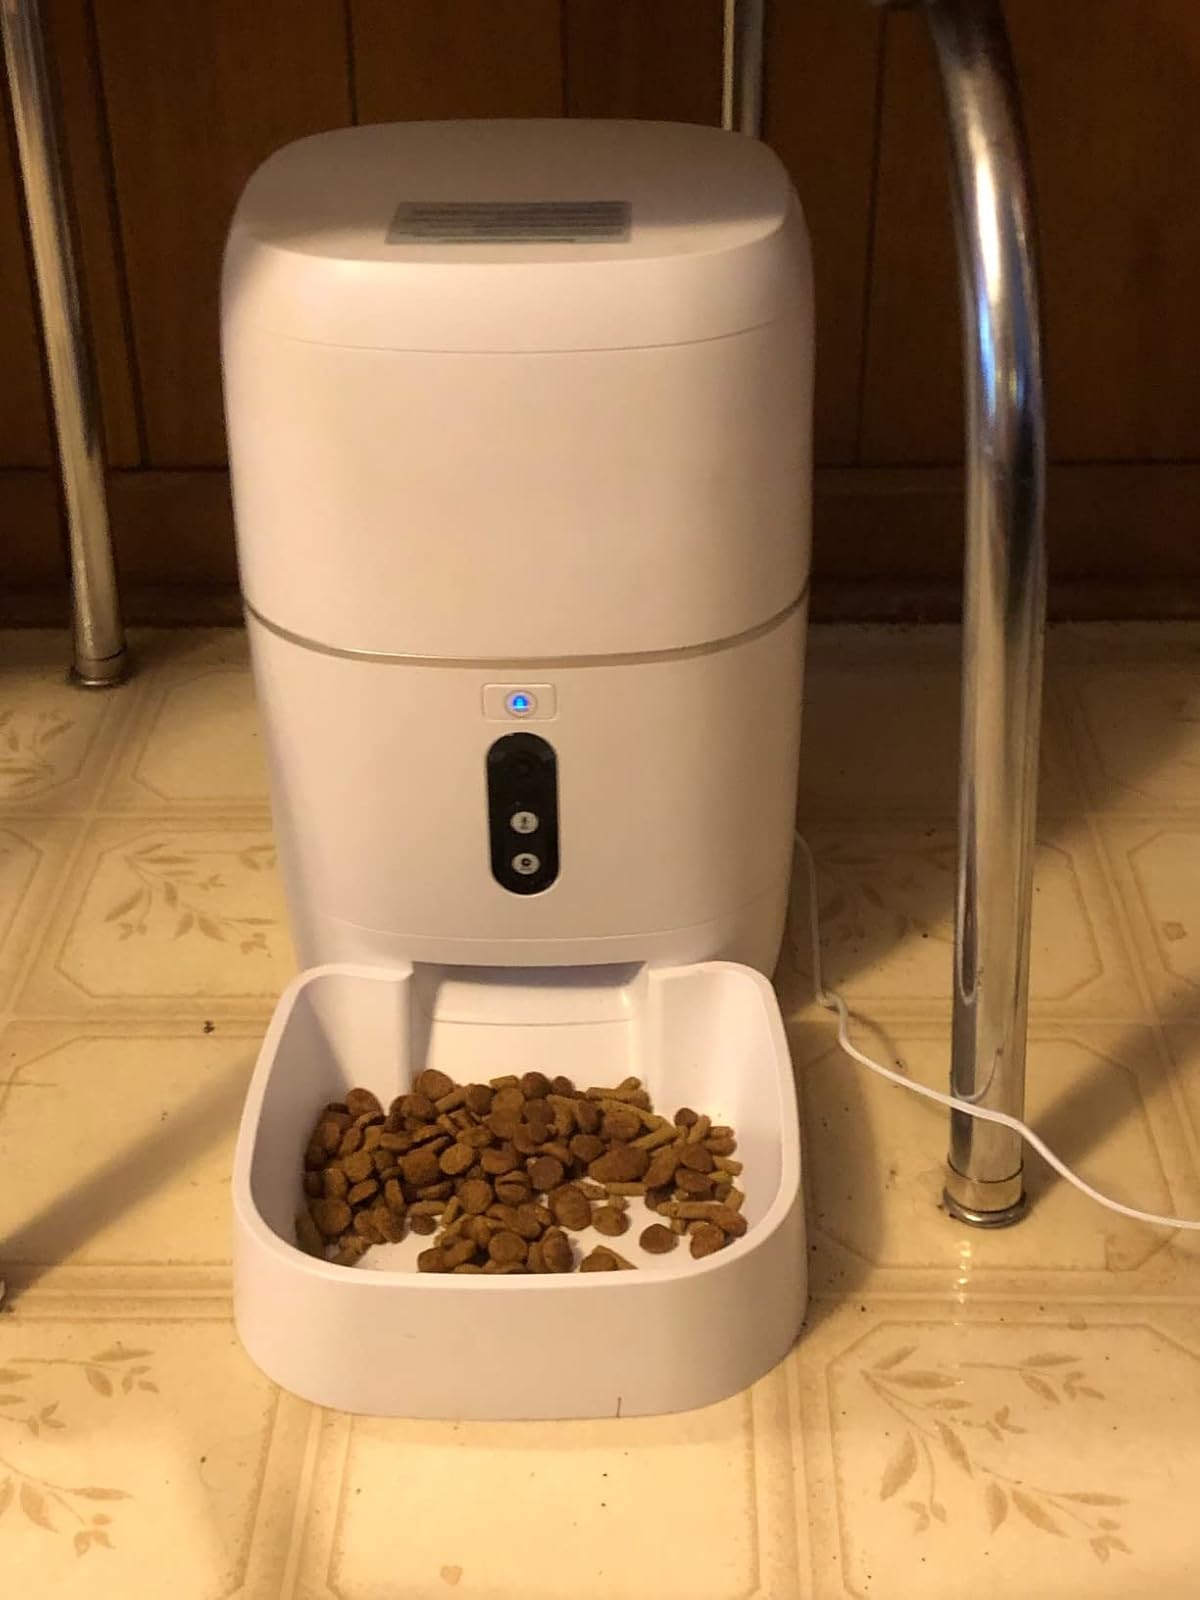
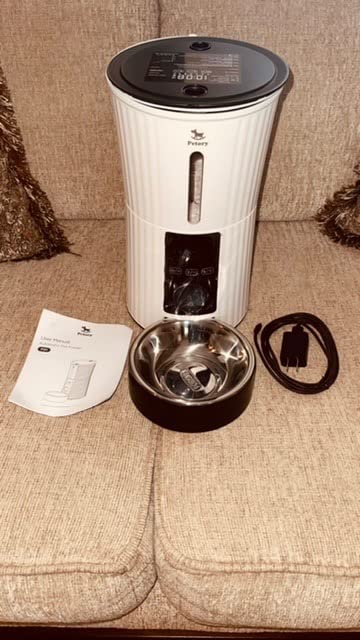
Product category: items_feeder
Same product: no